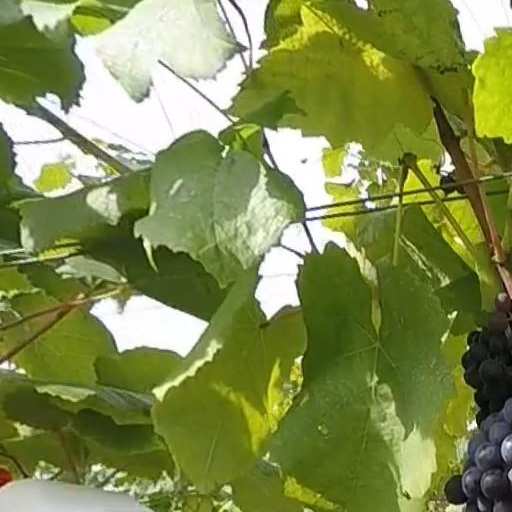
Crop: grape